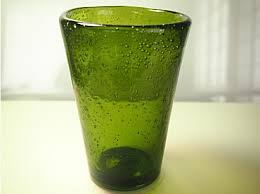
Label: glass